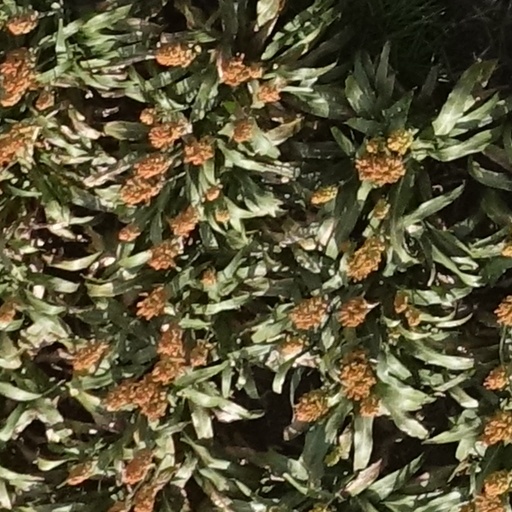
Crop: sorghum